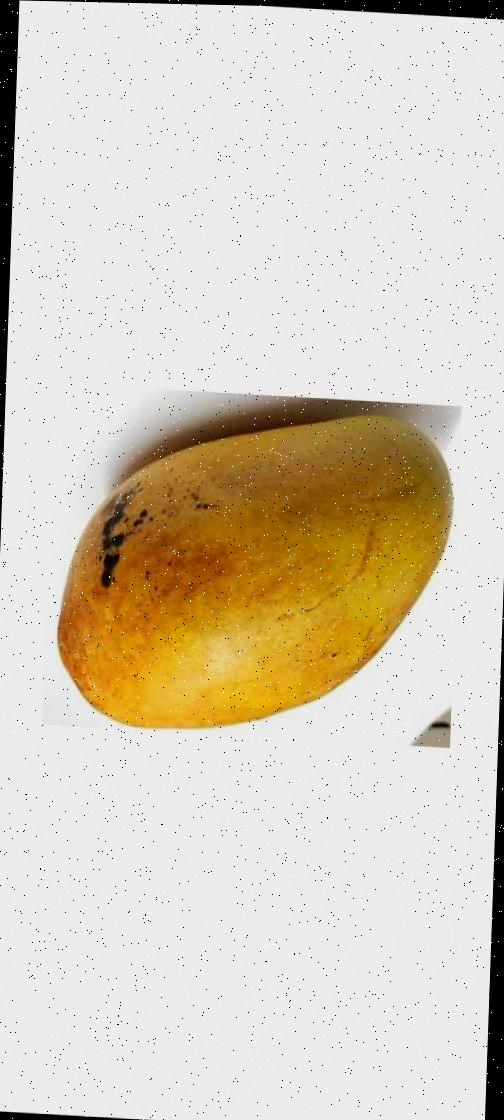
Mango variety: Bari-11